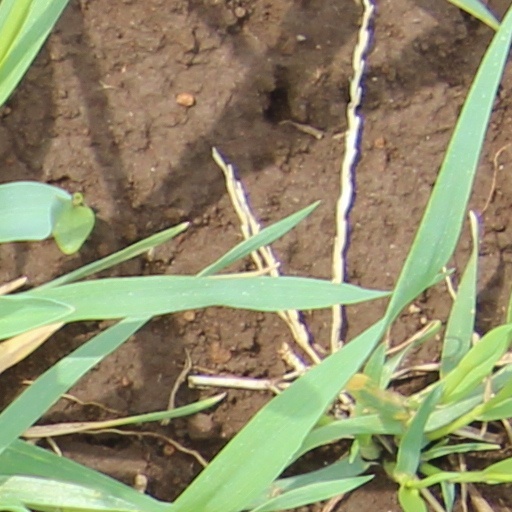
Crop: wheat